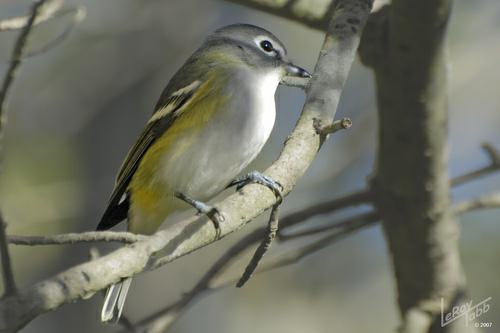
A photo of a white eyed vireo